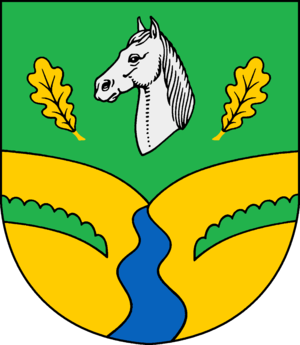
Traventhal est une commune de l'arrondissement de Segeberg, dans le Schleswig-Holstein, en Allemagne. Elle appartient à l'Amt Trave-Land dont le siège est à Bad Segeberg.